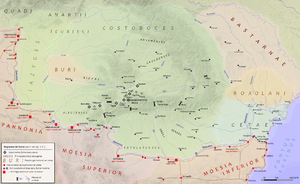
Carte de la Dacie vers 100, juste avant la première guerre dacique.
Les Bures sont une tribu dace vivant en Dacie aux Iᵉʳ et IIᵉ siècles, dont la capitale est Buridava, aujourd'hui dans le județ de Vâlcea en Roumanie.
Les guerres daciques de Trajan sont deux campagnes militaires de l'empereur romain Trajan contre le royaume dace de Décébale en 101-102 et 105-106. Elles aboutissent, en l'an 106, à l'annexion du royaume dace et à la création d'une nouvelle province, la Dacie romaine.